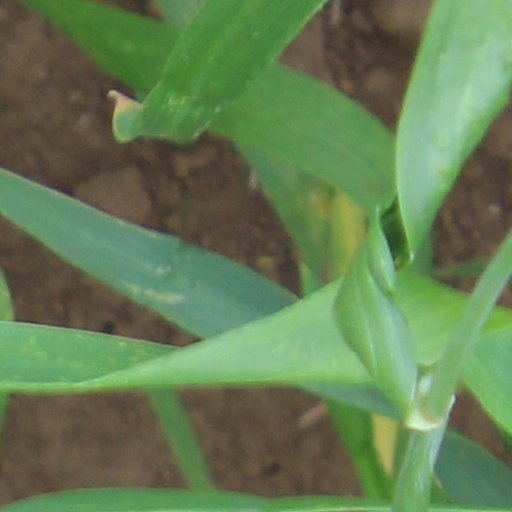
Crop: wheat